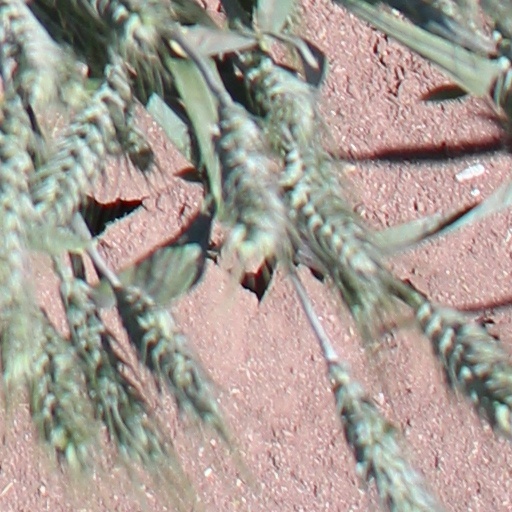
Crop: wheat